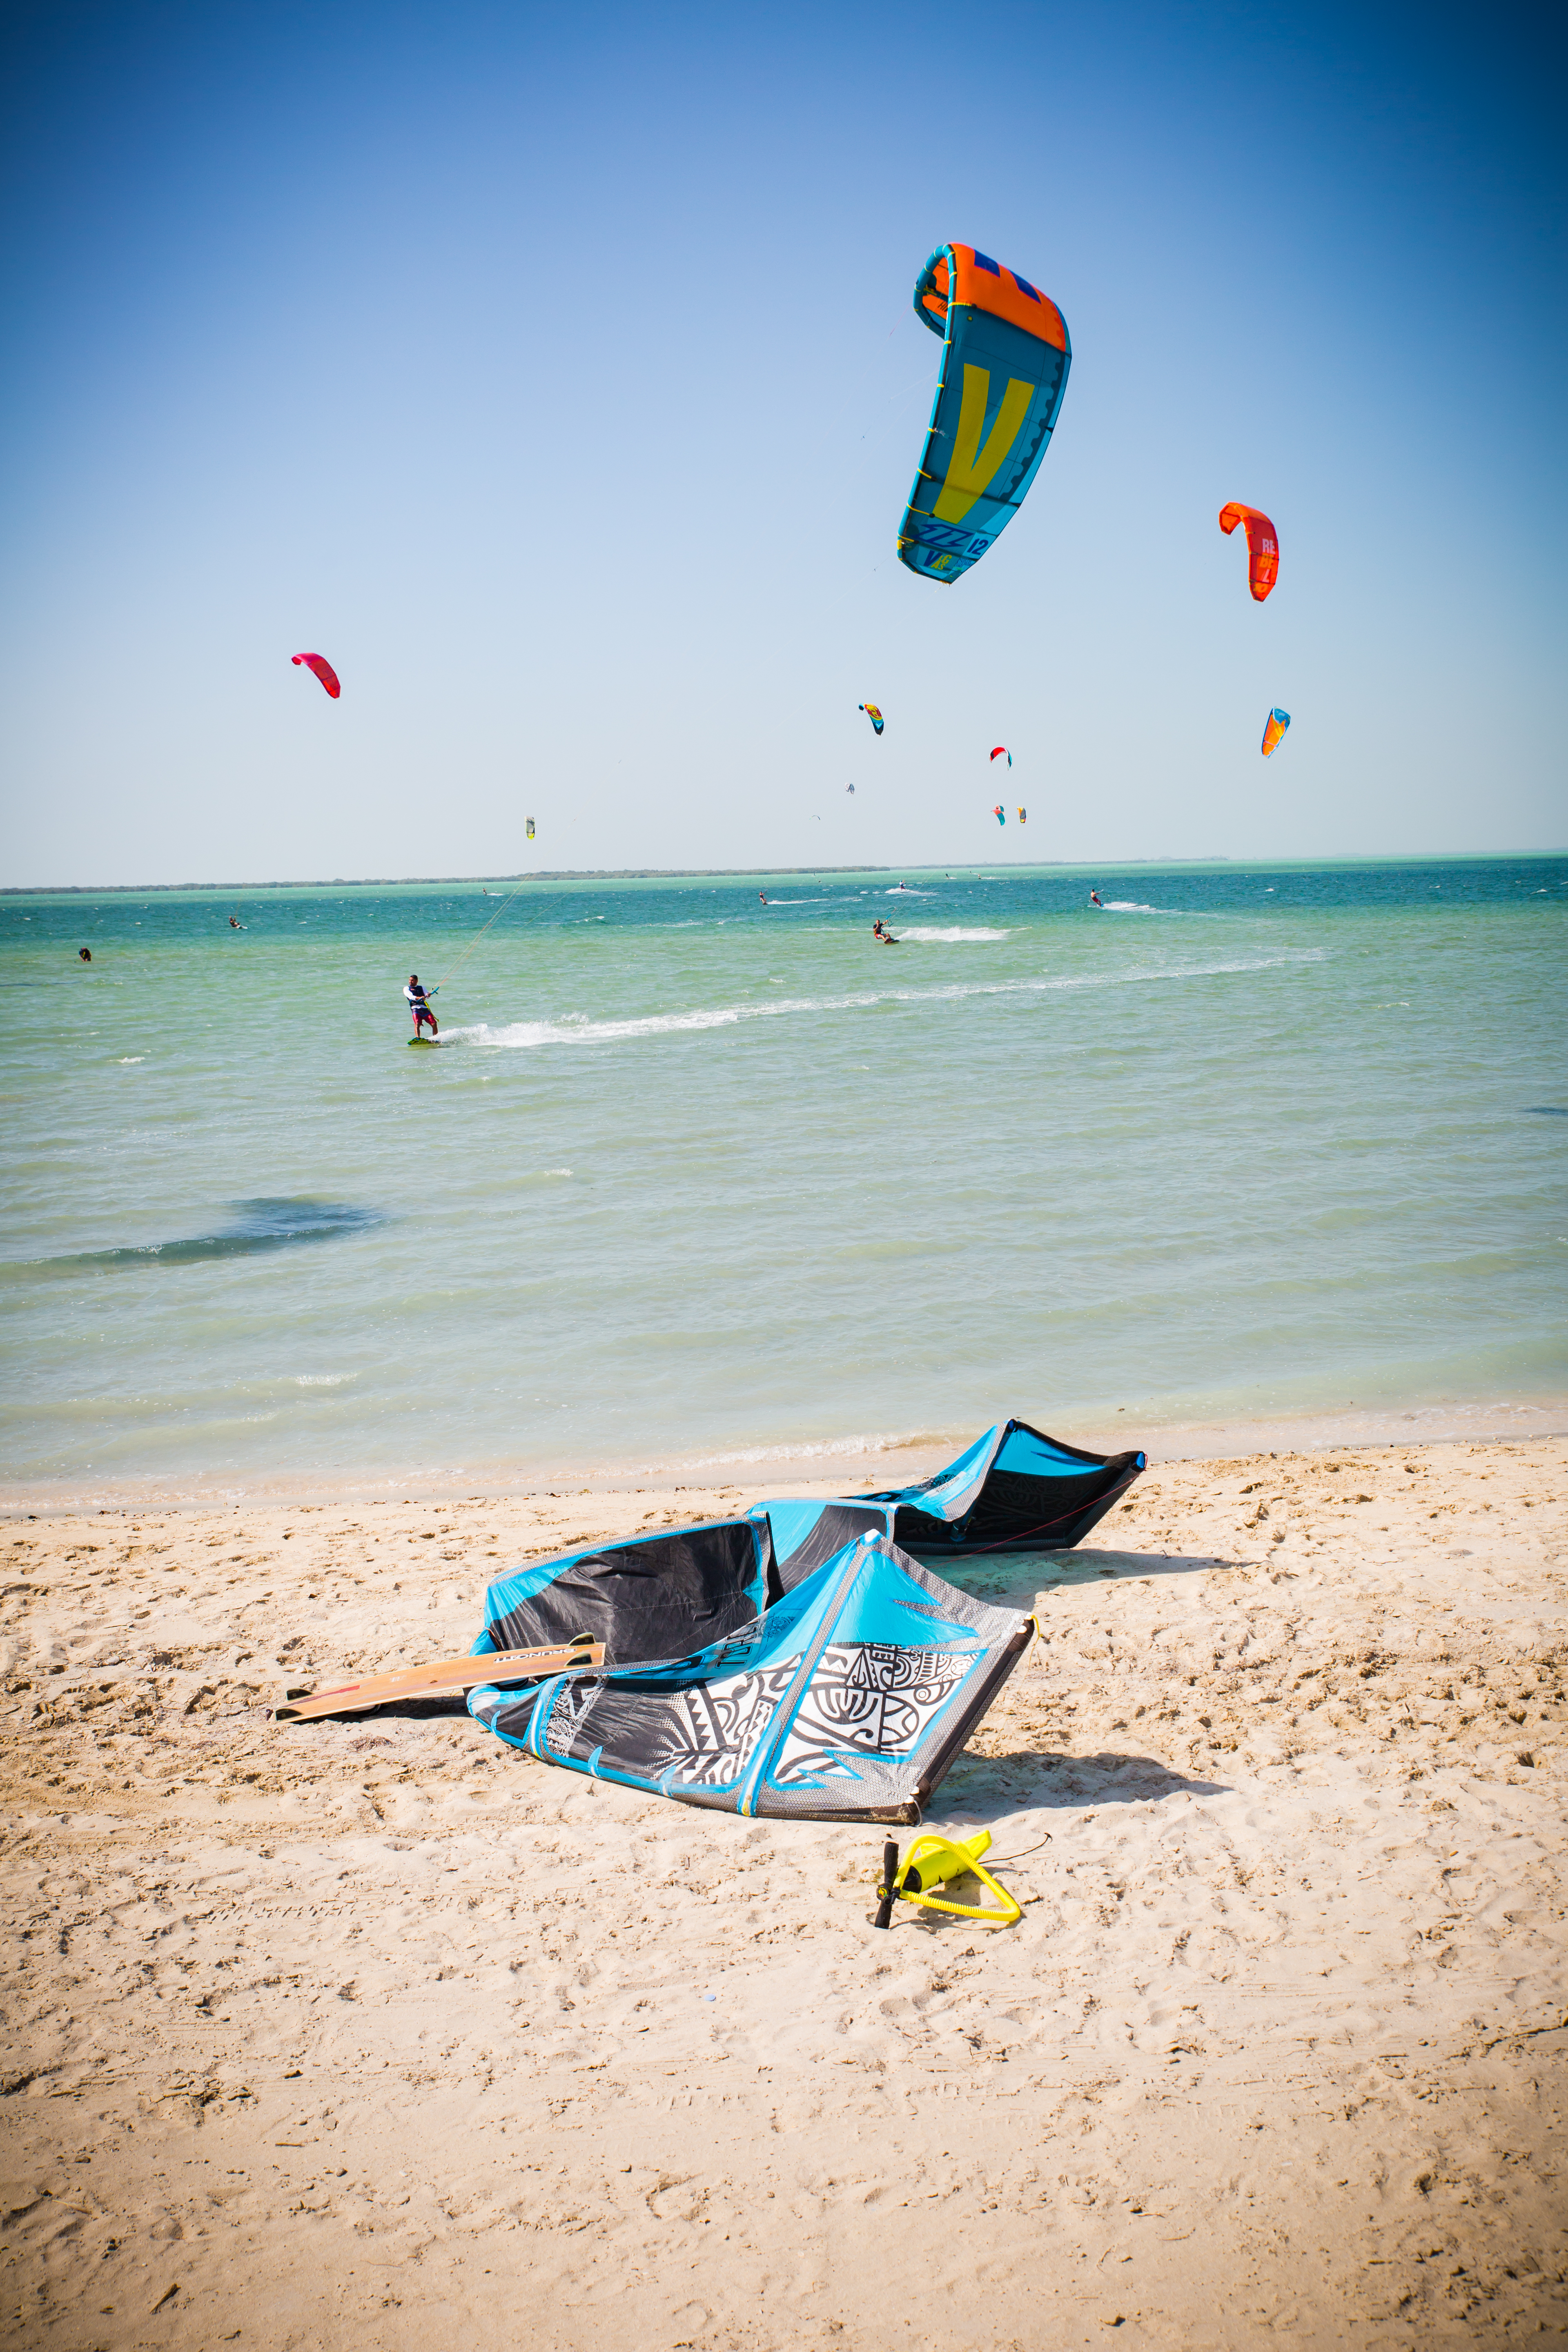
beach, sea, water, sand, ocean, wave, adventure, wind, vacation, travel, kite, dubai, surfboard, blue, extreme, extreme sport, toy, fun, sports, emirates, kitesurfing, kiteboarding, kiteboard, naish, water sport, abudabi, atmosphere of earth, windsports, boardsport, surfing equipment and supplies, kite sports, surface water sports, individual sports